Sūr Dās (crater)

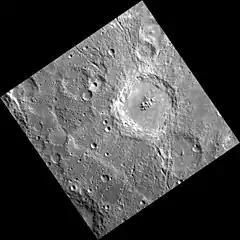
MESSENGER NAC image

Sūr Dās is a crater on Mercury. Its name was adopted by the International Astronomical Union (IAU) in 1979. The crater is named for the Indian poet Surdas. The crater was first imaged by Mariner 10 in 1974.